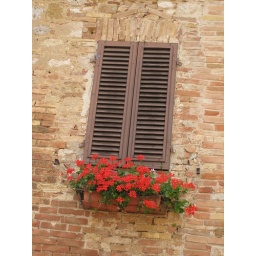
Red flowers in window box on brick wall, San Gimignano, Italy